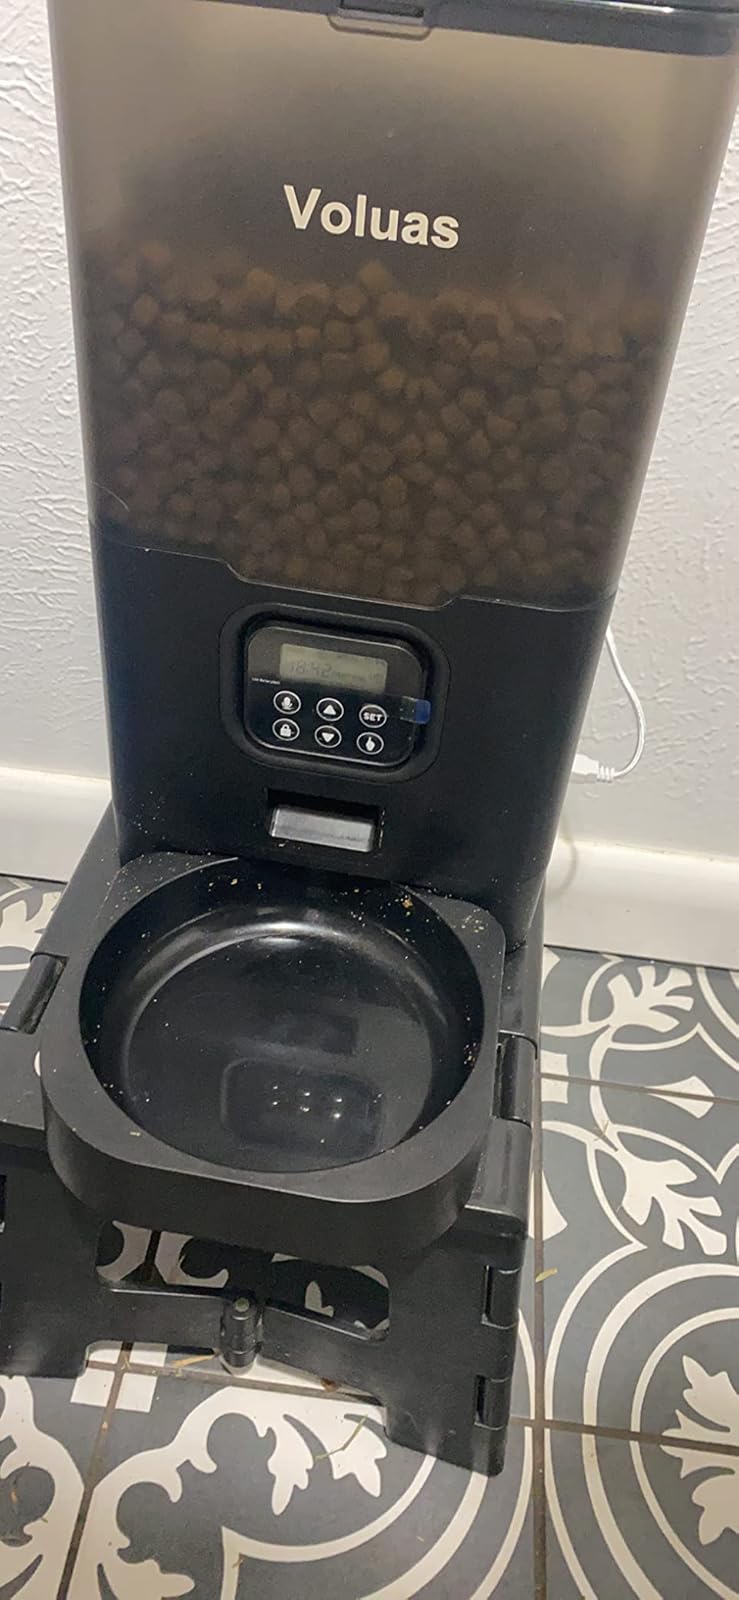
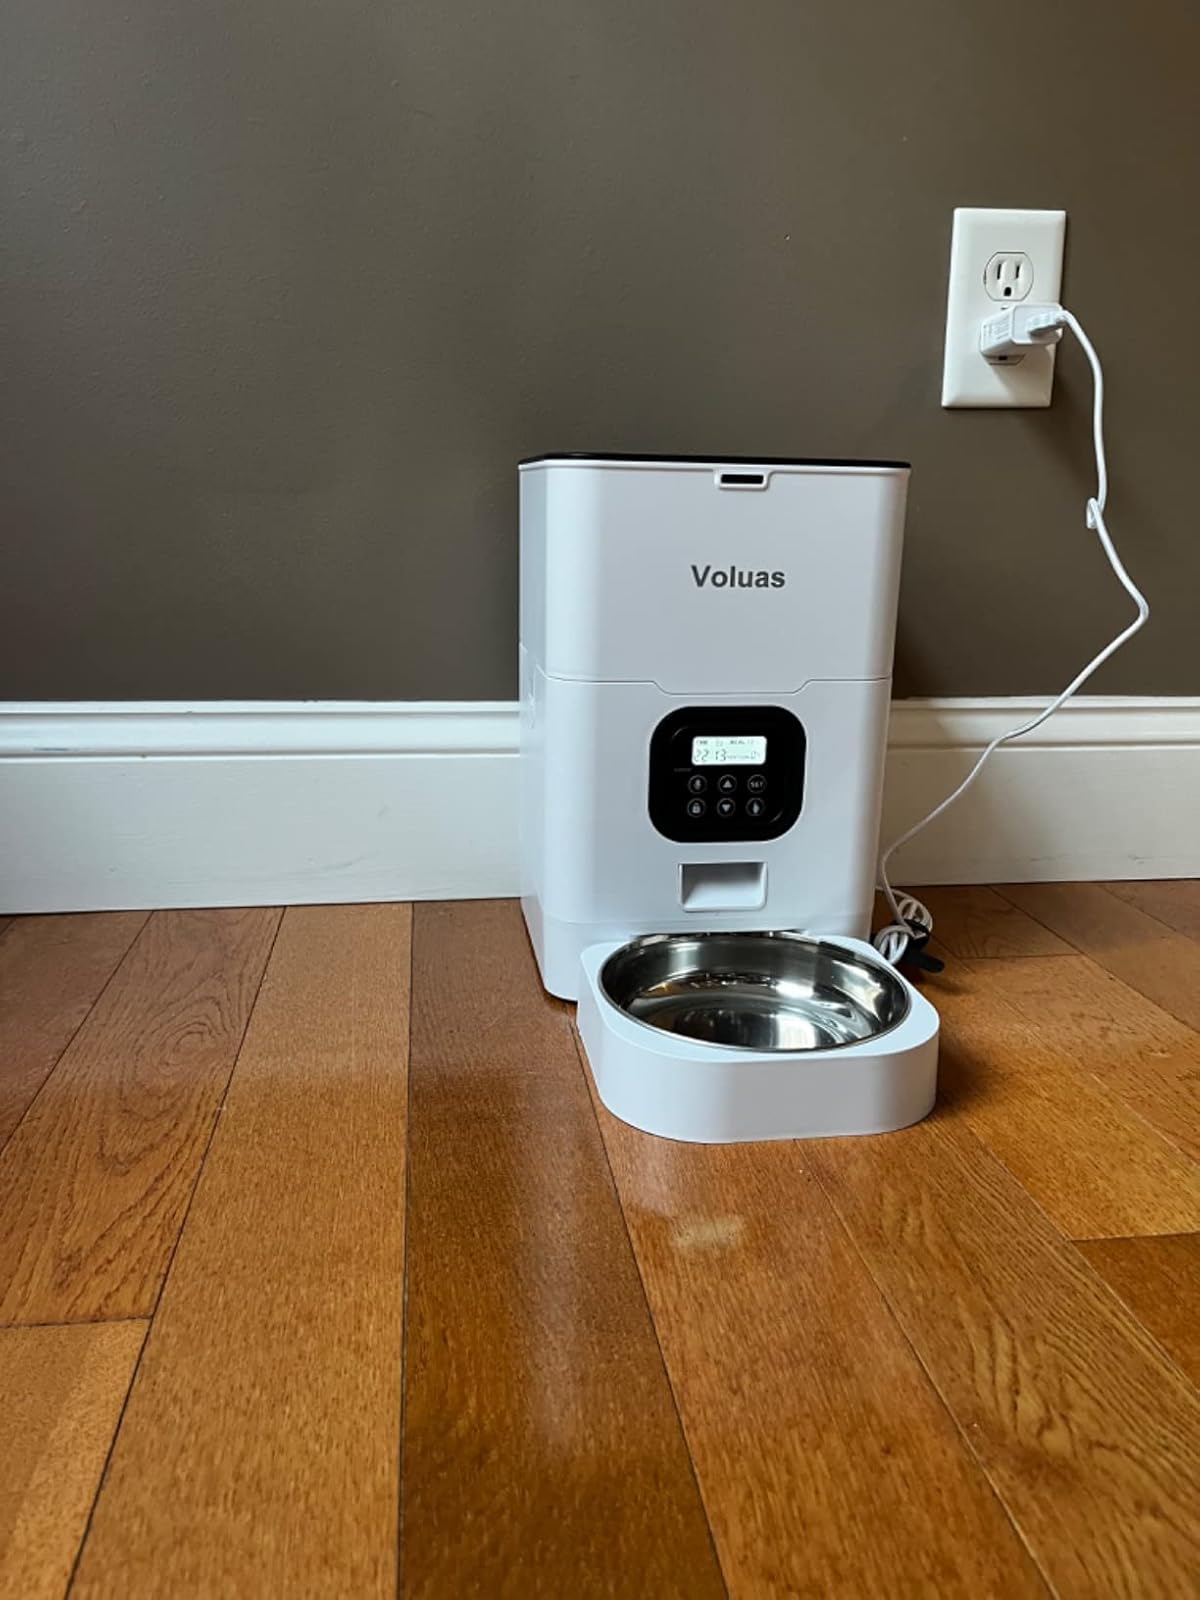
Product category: items_feeder
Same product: no